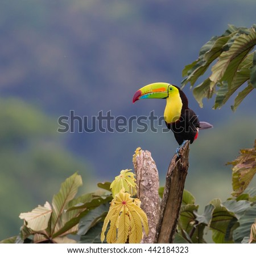
biological genus ... a keel - billed toucan perfectly positioned to show it 's colorful plumage , perceives all that surrounds it .